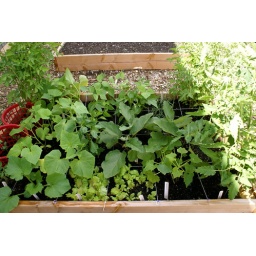
It's amazing how much green is in the bed now.